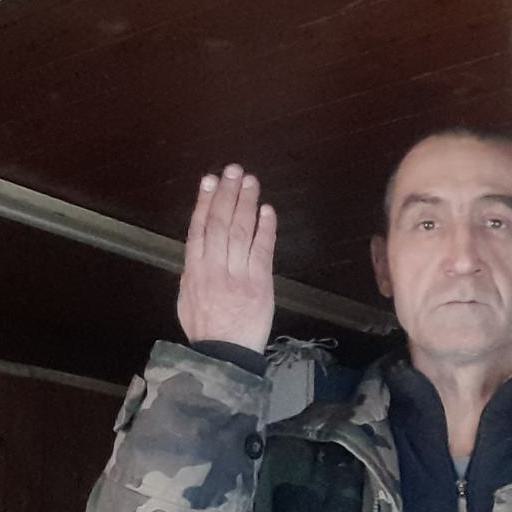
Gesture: stop_inverted